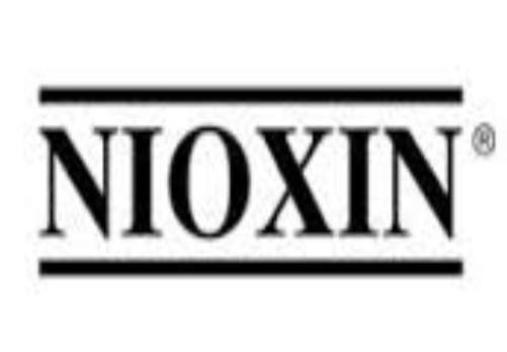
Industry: Necessities